First Toungoo Empire

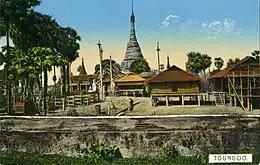
A depiction of old Toungoo (Taungoo) from a later period, though the 14th-century Toungoo might not have been much different.

The earliest known record of administration of the region dates to the late Pagan period. In 1191, King Sithu II (r. 1174–1211) appointed Ananda Thuriya governor of Kanba Myint. In 1279, two great-grandsons of Ananda Thuriya—Thawun Gyi and Thawun Nge—founded a new settlement of 370 households, about 40 km farther south. It was named Toungoo (Taungoo) ("Hill's Spur") because of its location by the hills in the narrow Sittaung river valley between the Bago Yoma range and southern Shan Hills.